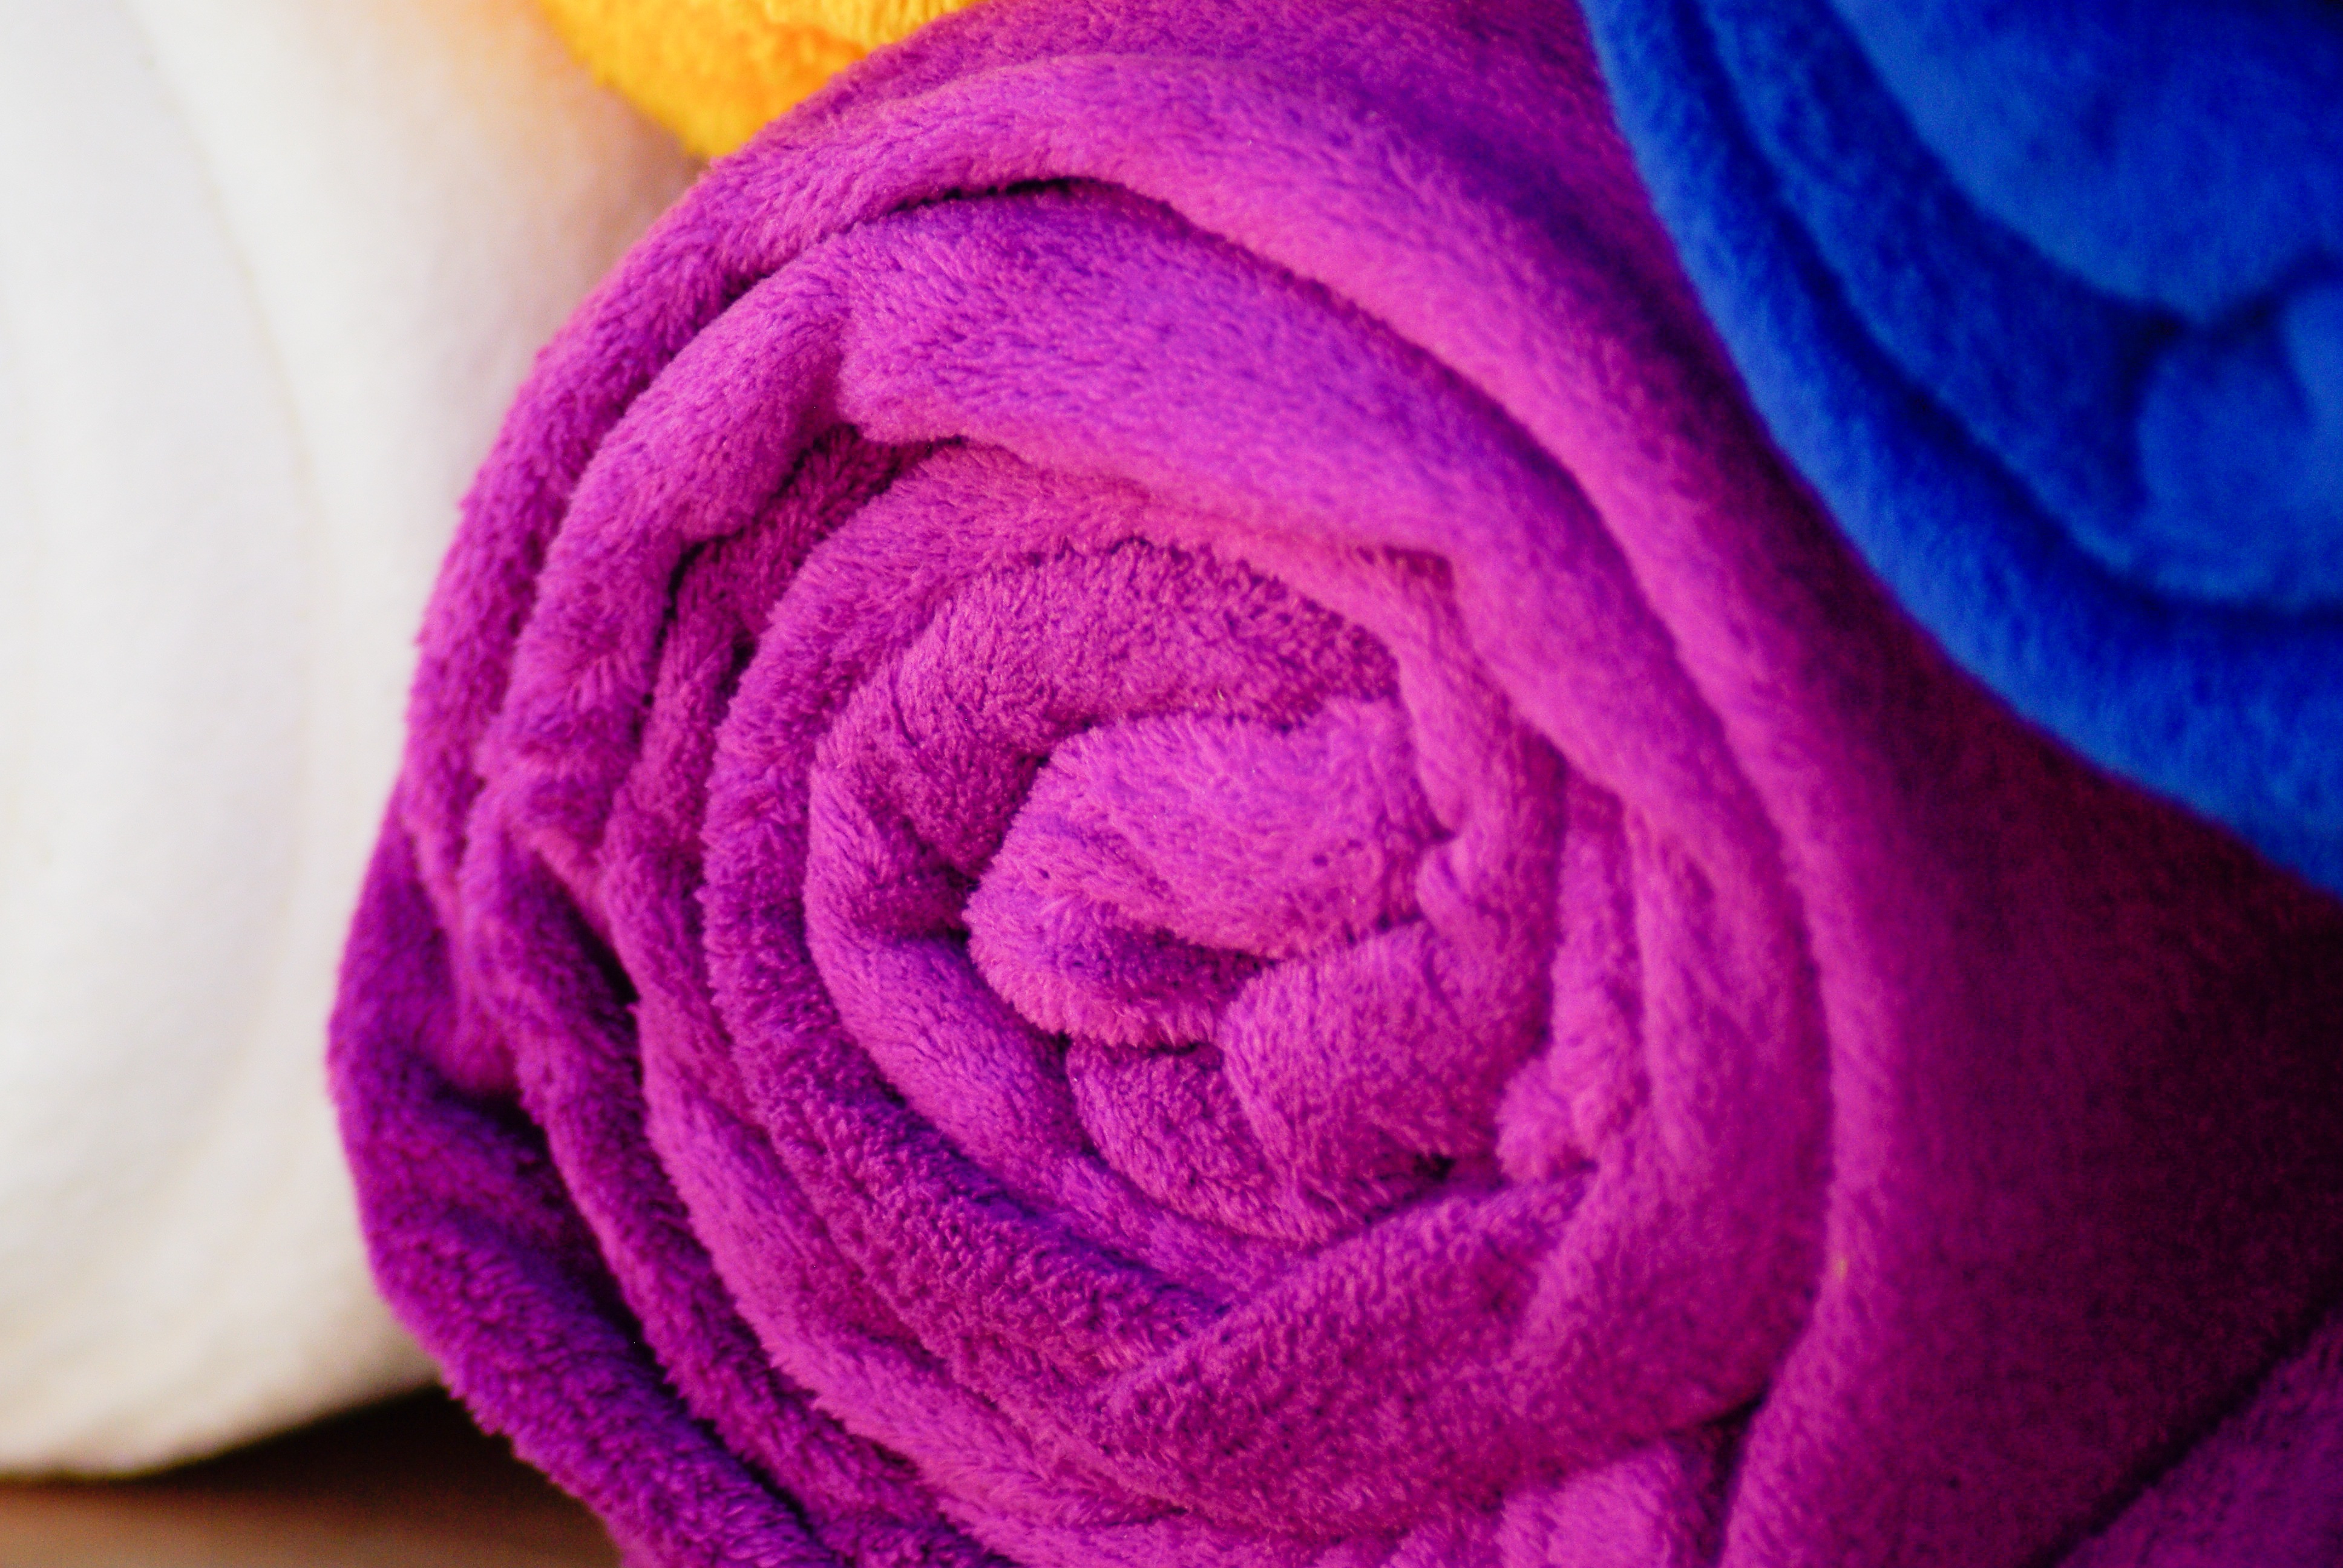
plant, flower, purple, petal, rose, toilet, pink, wool, material, sponge, textile, violet, bath, magenta, flowering plant, rose family, land plant, towel toilet